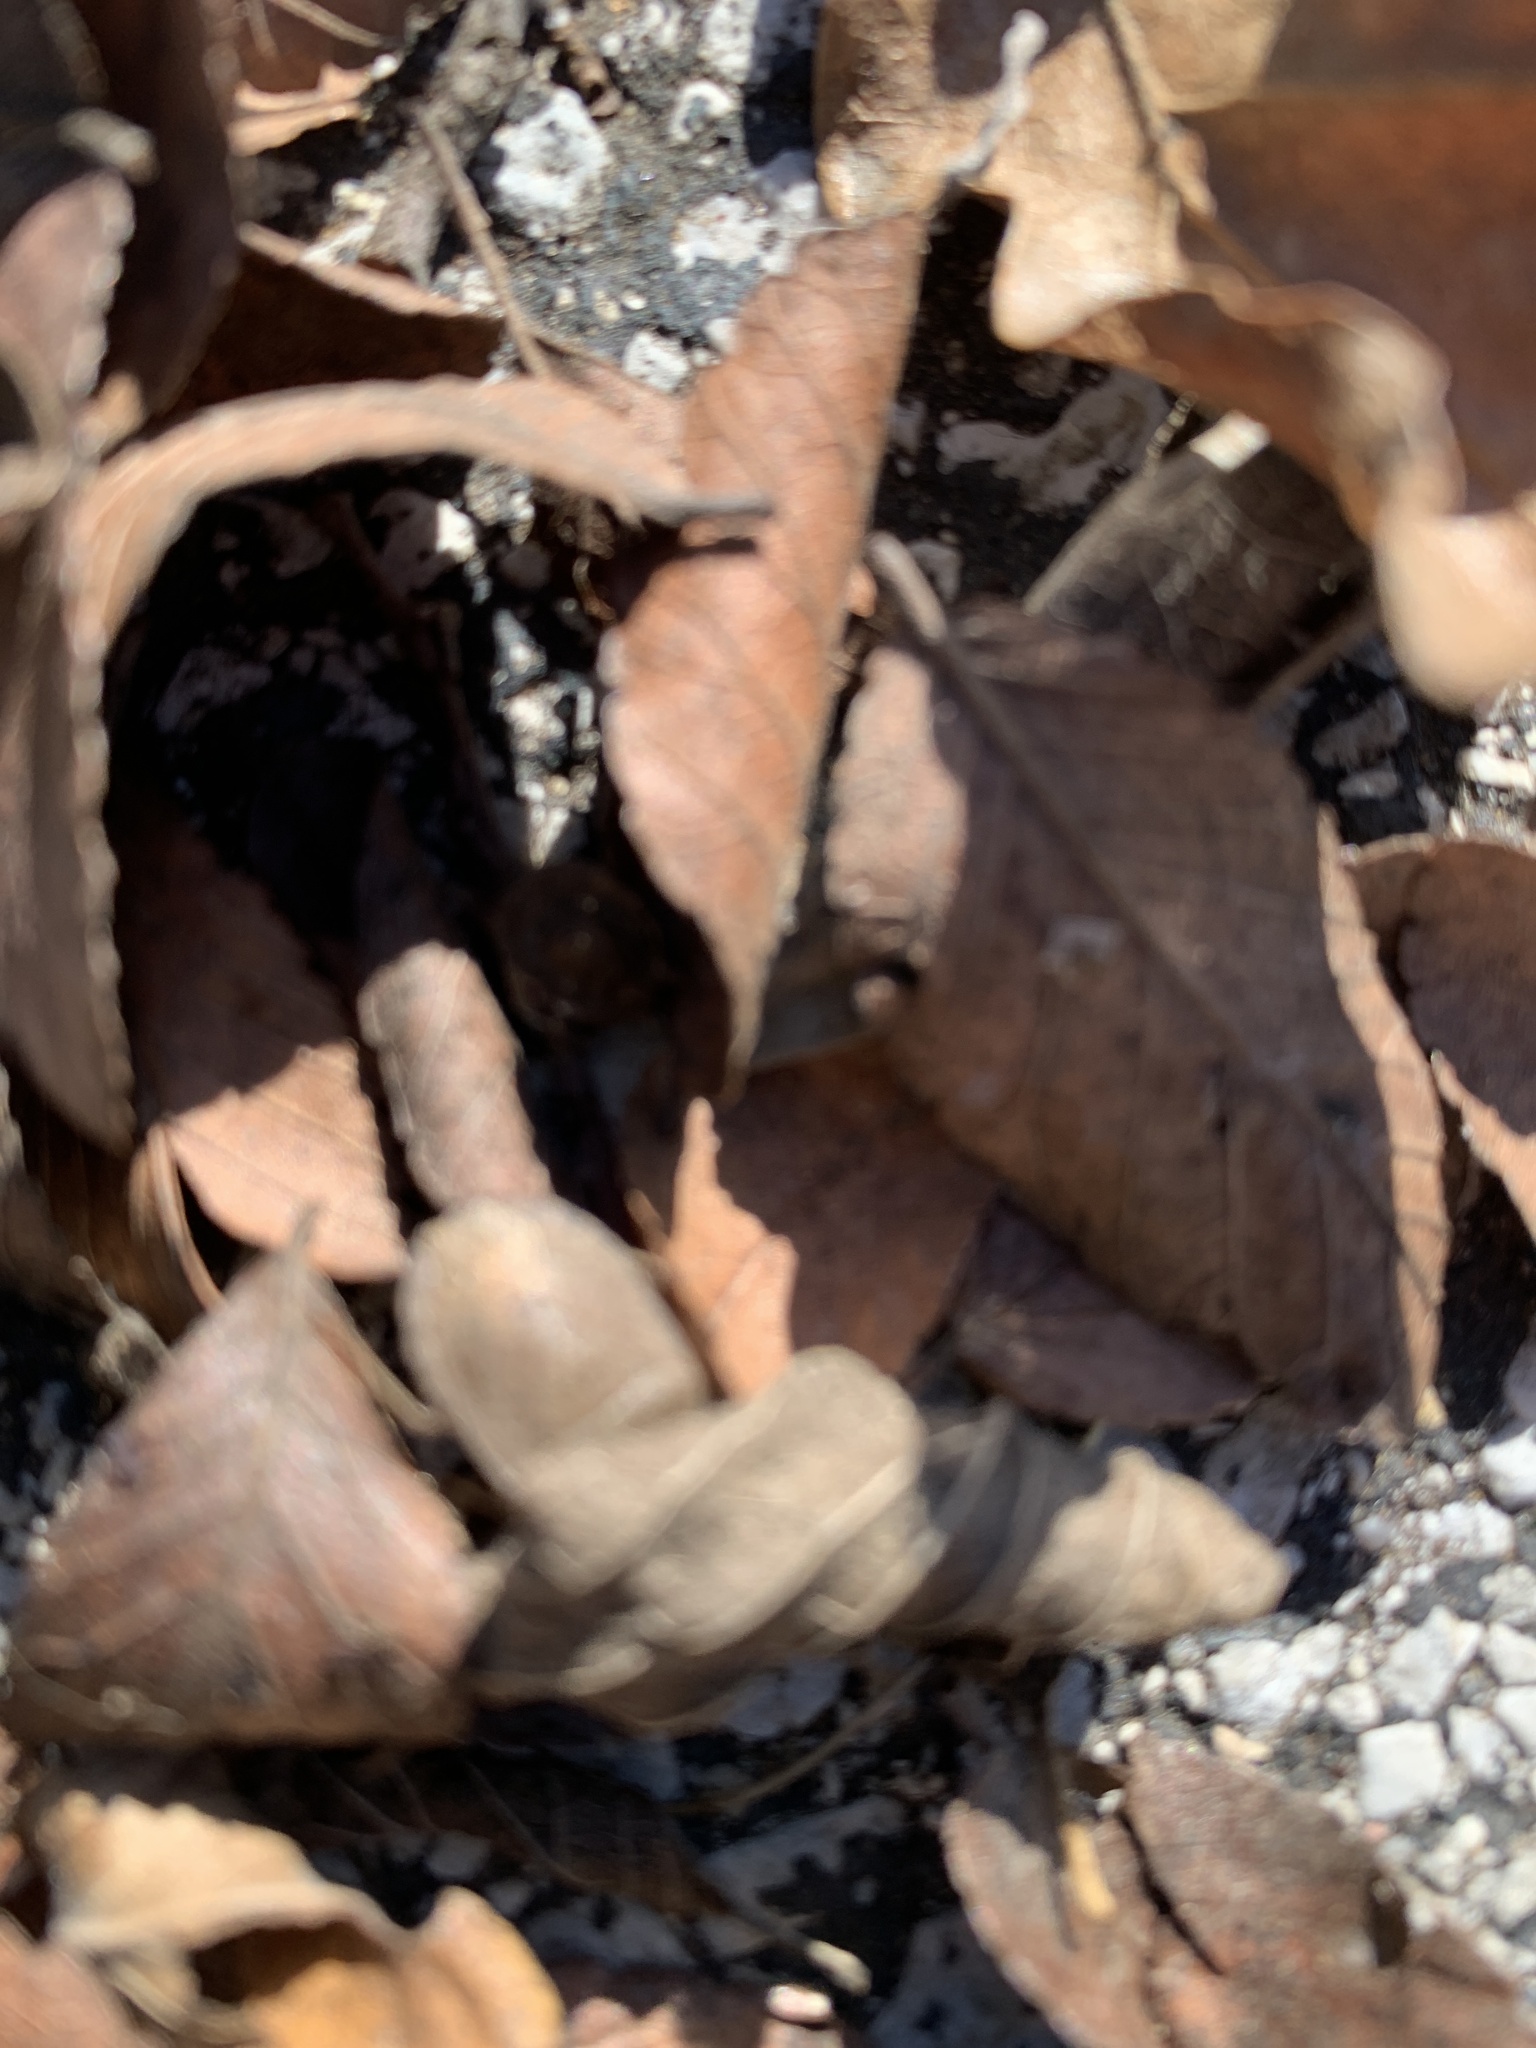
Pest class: stink_bug